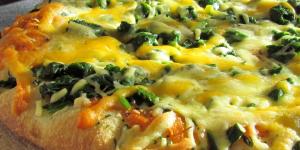
pizza de espinacas con queso mozzarella